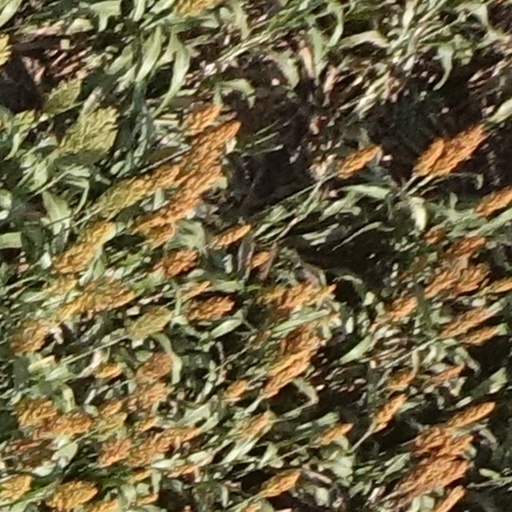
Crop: sorghum